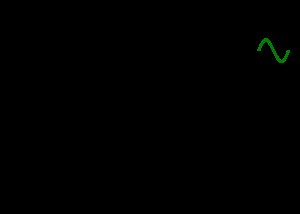
Elektronisk oscillator / Typer af elektroniske oscillatorer / Harmonisk oscillator
Colpitt oscillator principdiagram.
En elektronisk oscillator er et elektronisk kredsløb, som producerer et repetitivt elektronisk signal, ofte sinus-, trekant-, savtak- eller firkant-formet.